Brisbane State High School

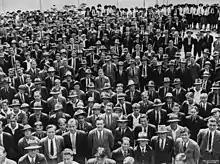
Pupils listening to the Anzac Day address, 23 April 1932

T. Max Hawkins, historian and author of "The Queensland Great Public Schools – A History", wrote of the origins of Brisbane State High School: